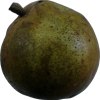
Label: pear